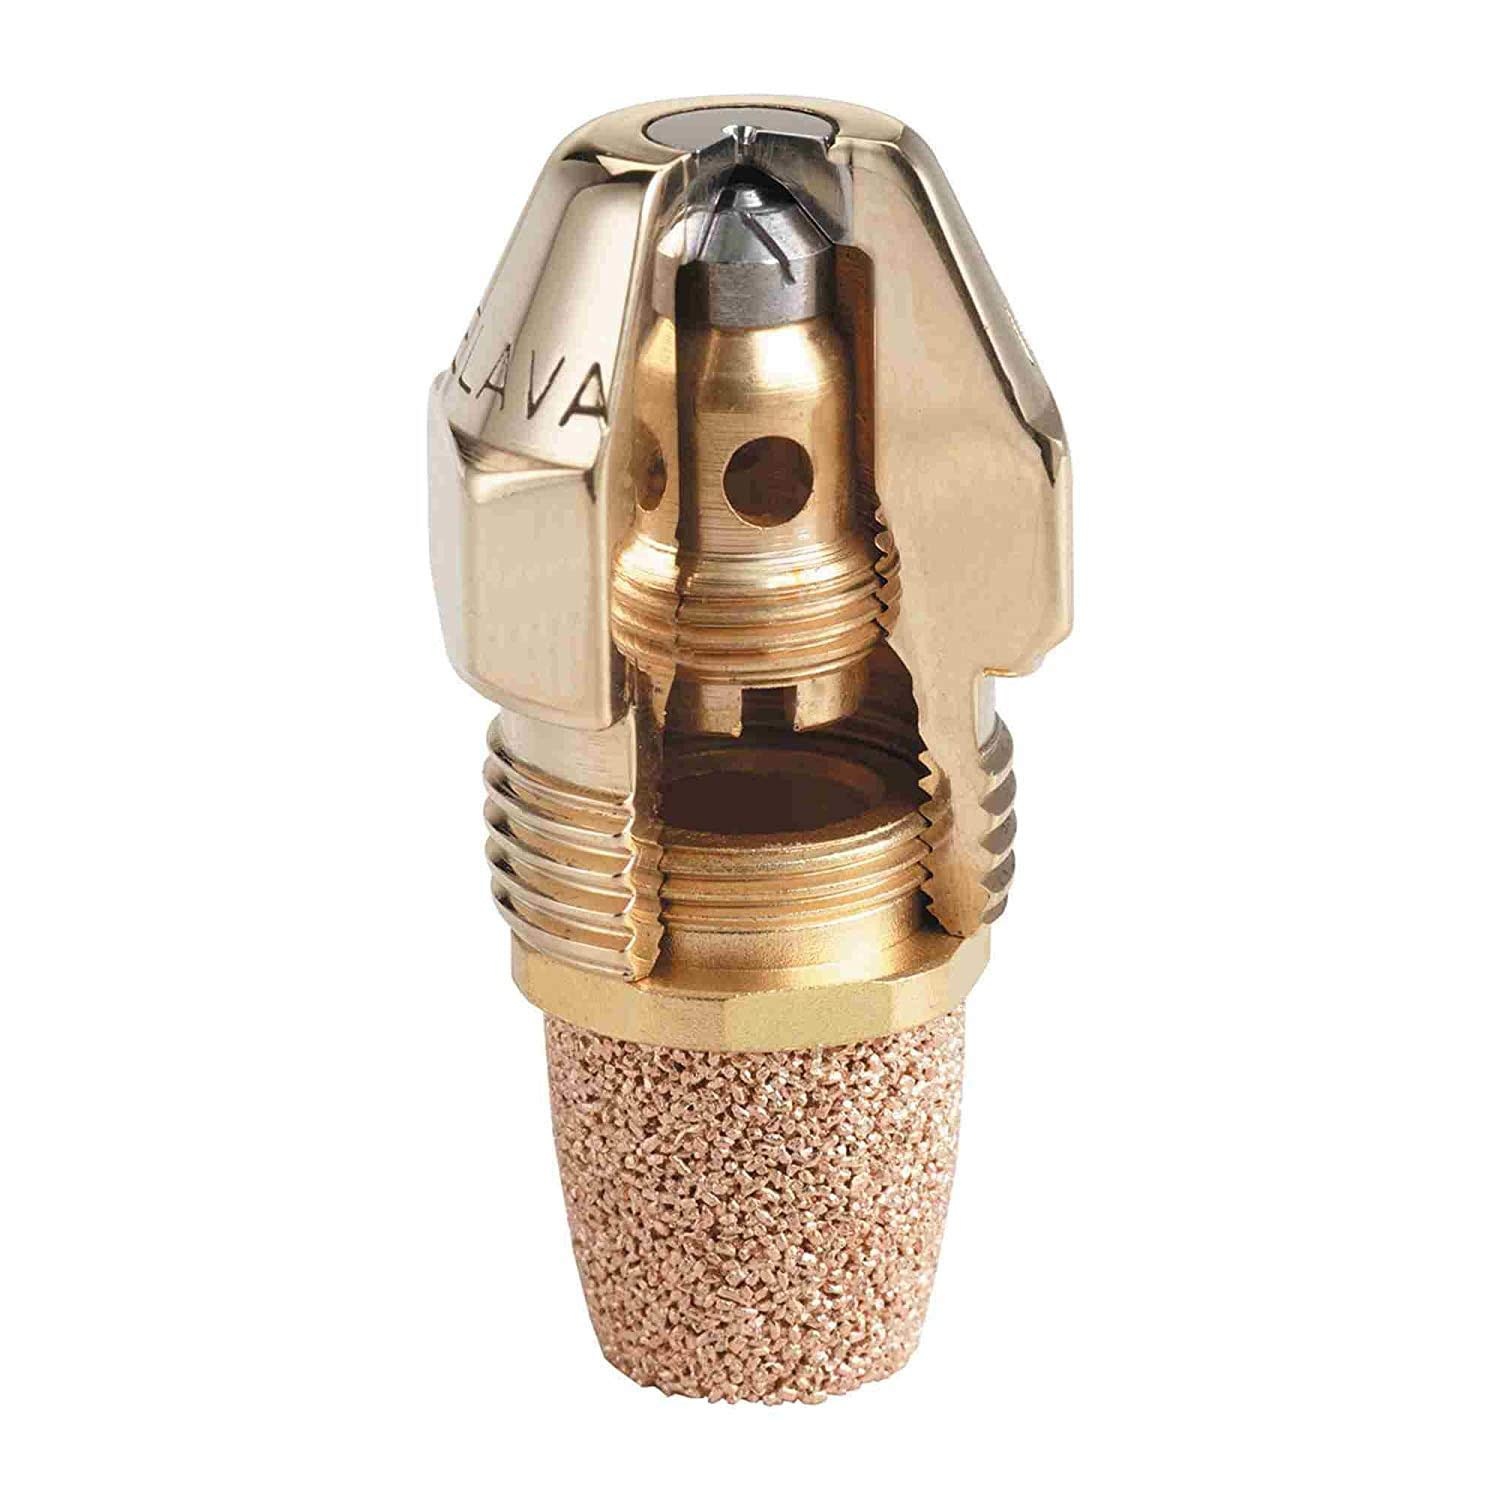
Delavan 1.35Gph-80 Hollow Spray Oil Burner Nozzle, 80 Degree
Brand: Delavan
1.35Gph-80 Deg Hol Spry Nozzle
Category: Home & Garden > Lawn & Garden > Outdoor Power Equipment Accessories > Pressure Washer Accessories > Cone Nozzles